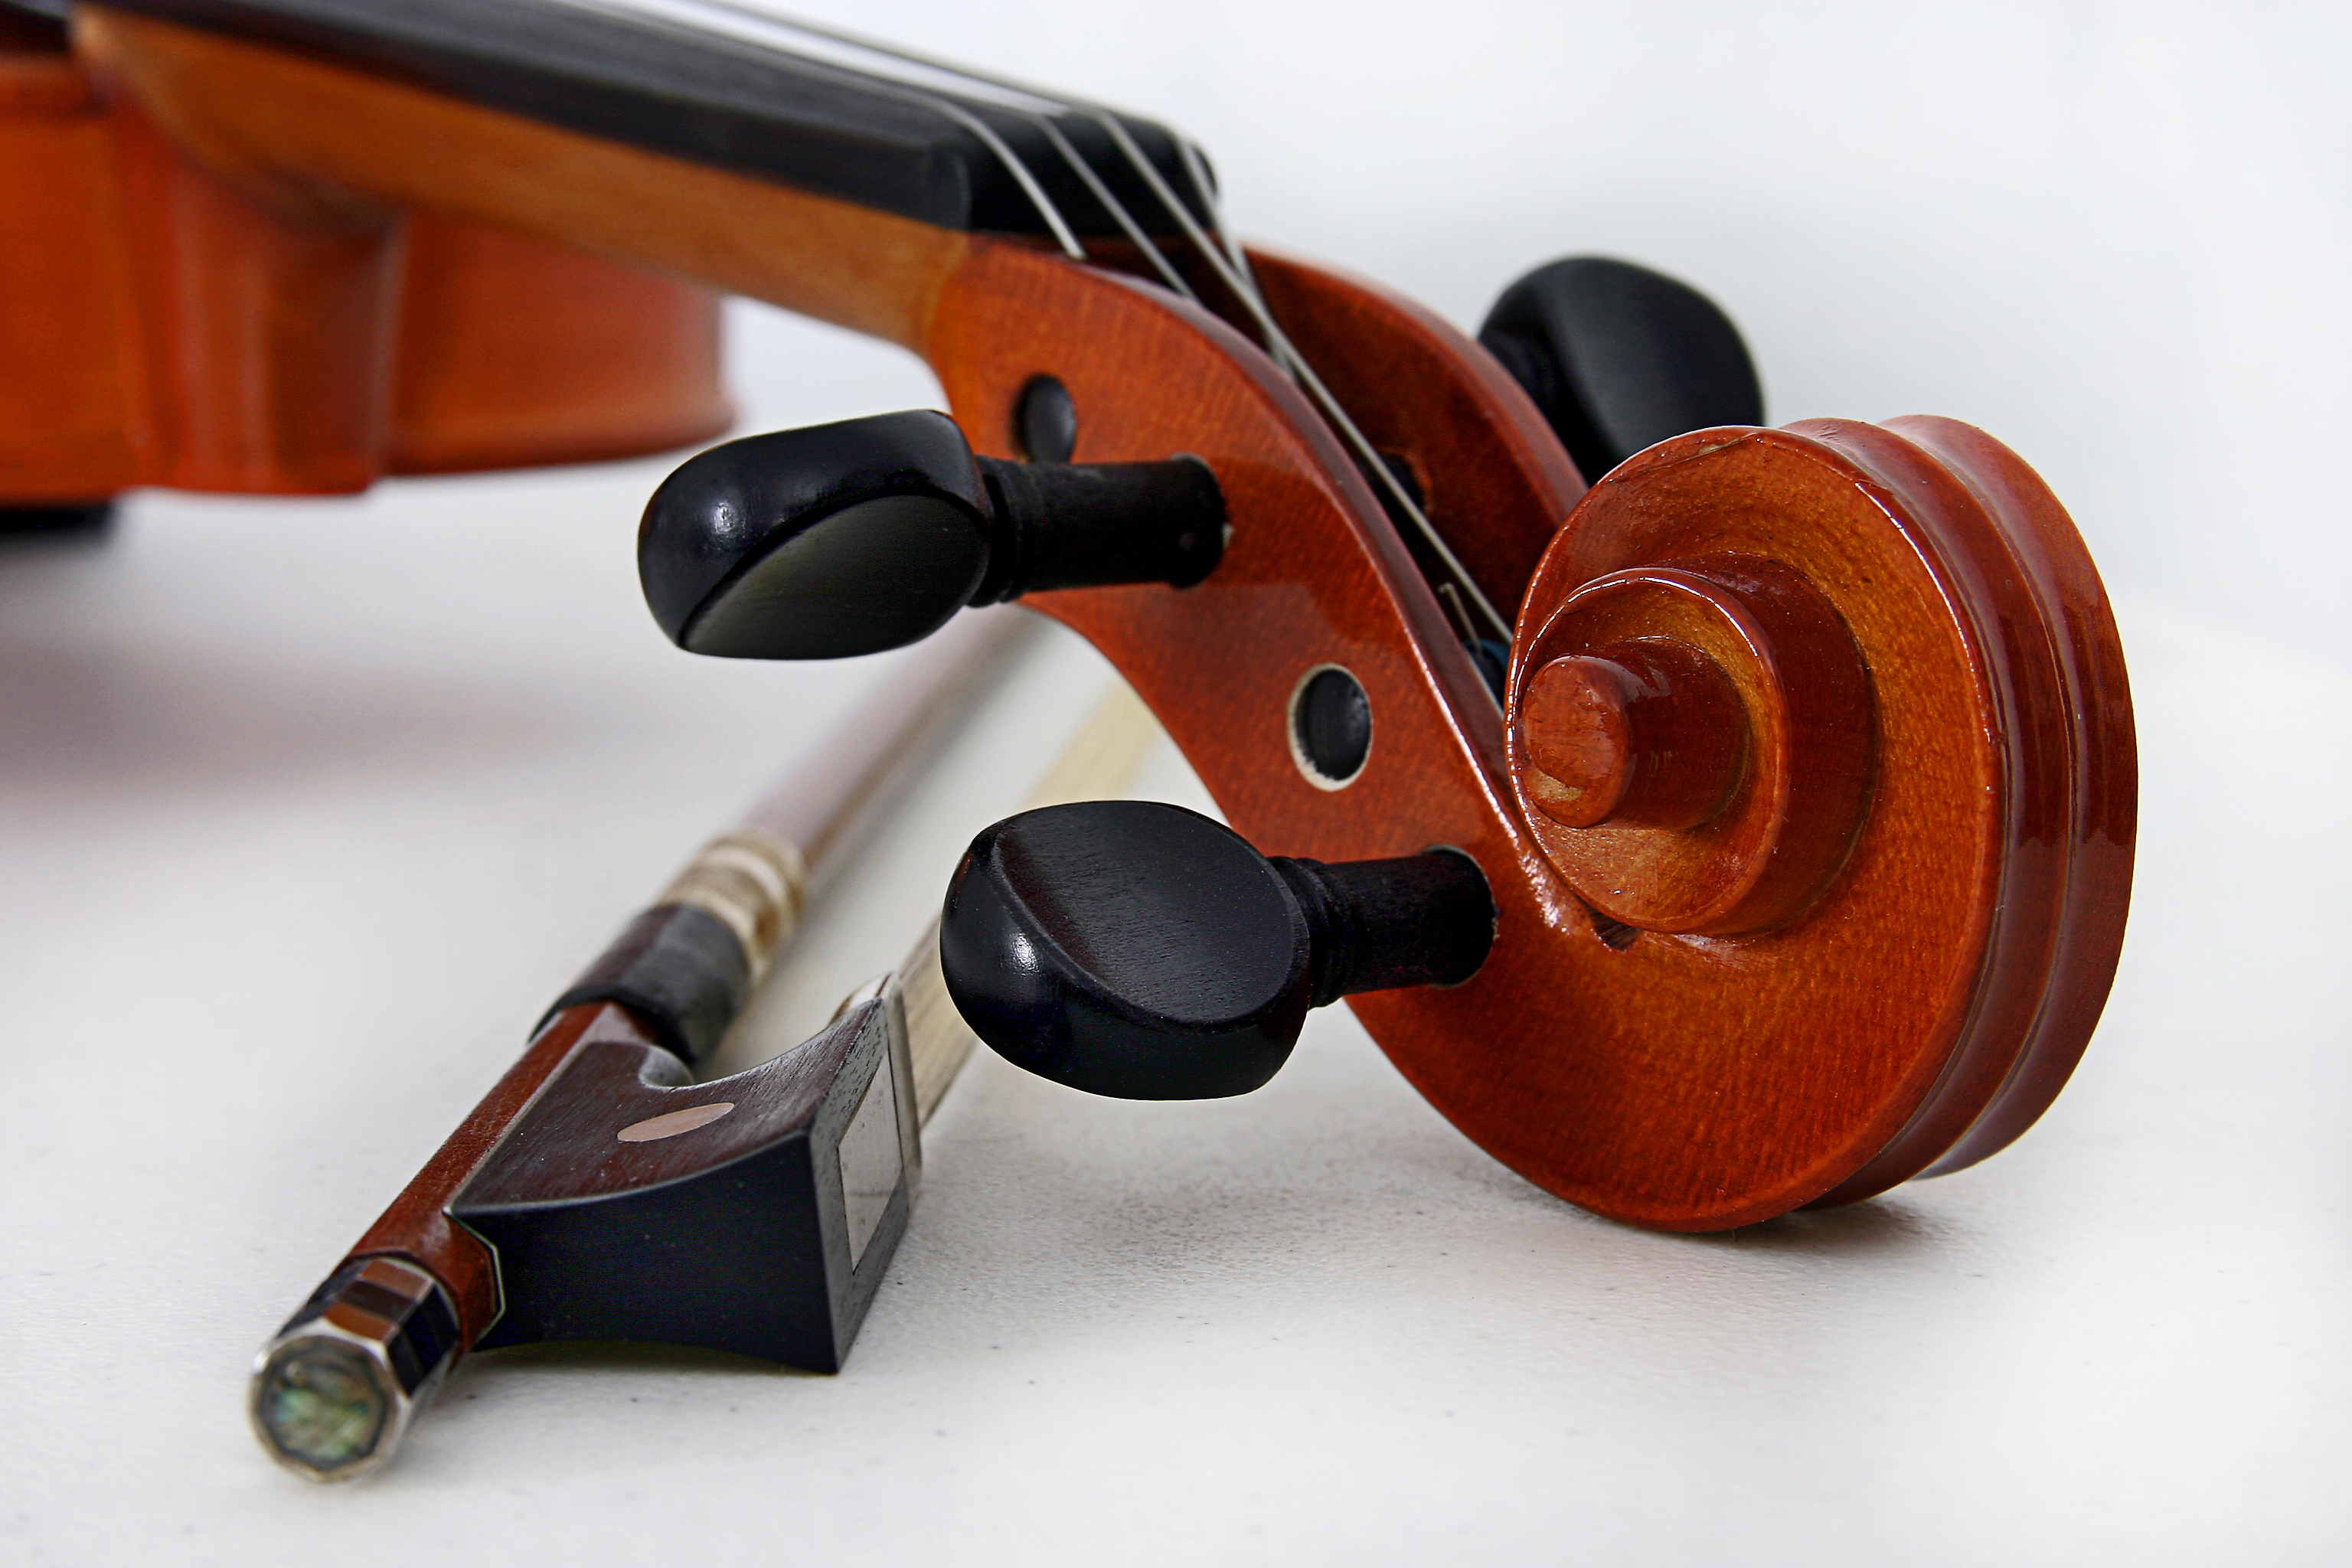
guitar, violin family, violin, musical instrument, string instrument, bowed string instrument, cello, viola, guitar accessory, viol